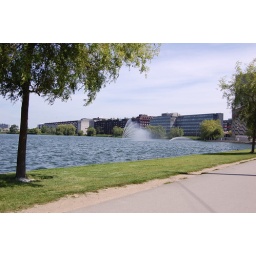
The sidewalk there is the &amp;quot;runner's paradise&amp;quot; or whatever it's called that you found in the book that surrounds 3 lakes.